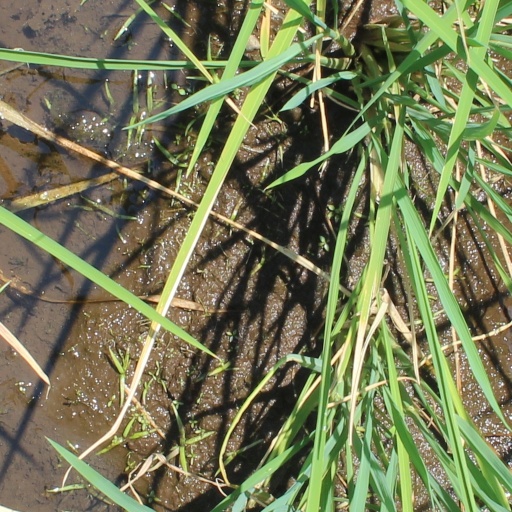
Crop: rice